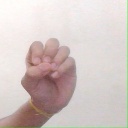
अक्षर: उ